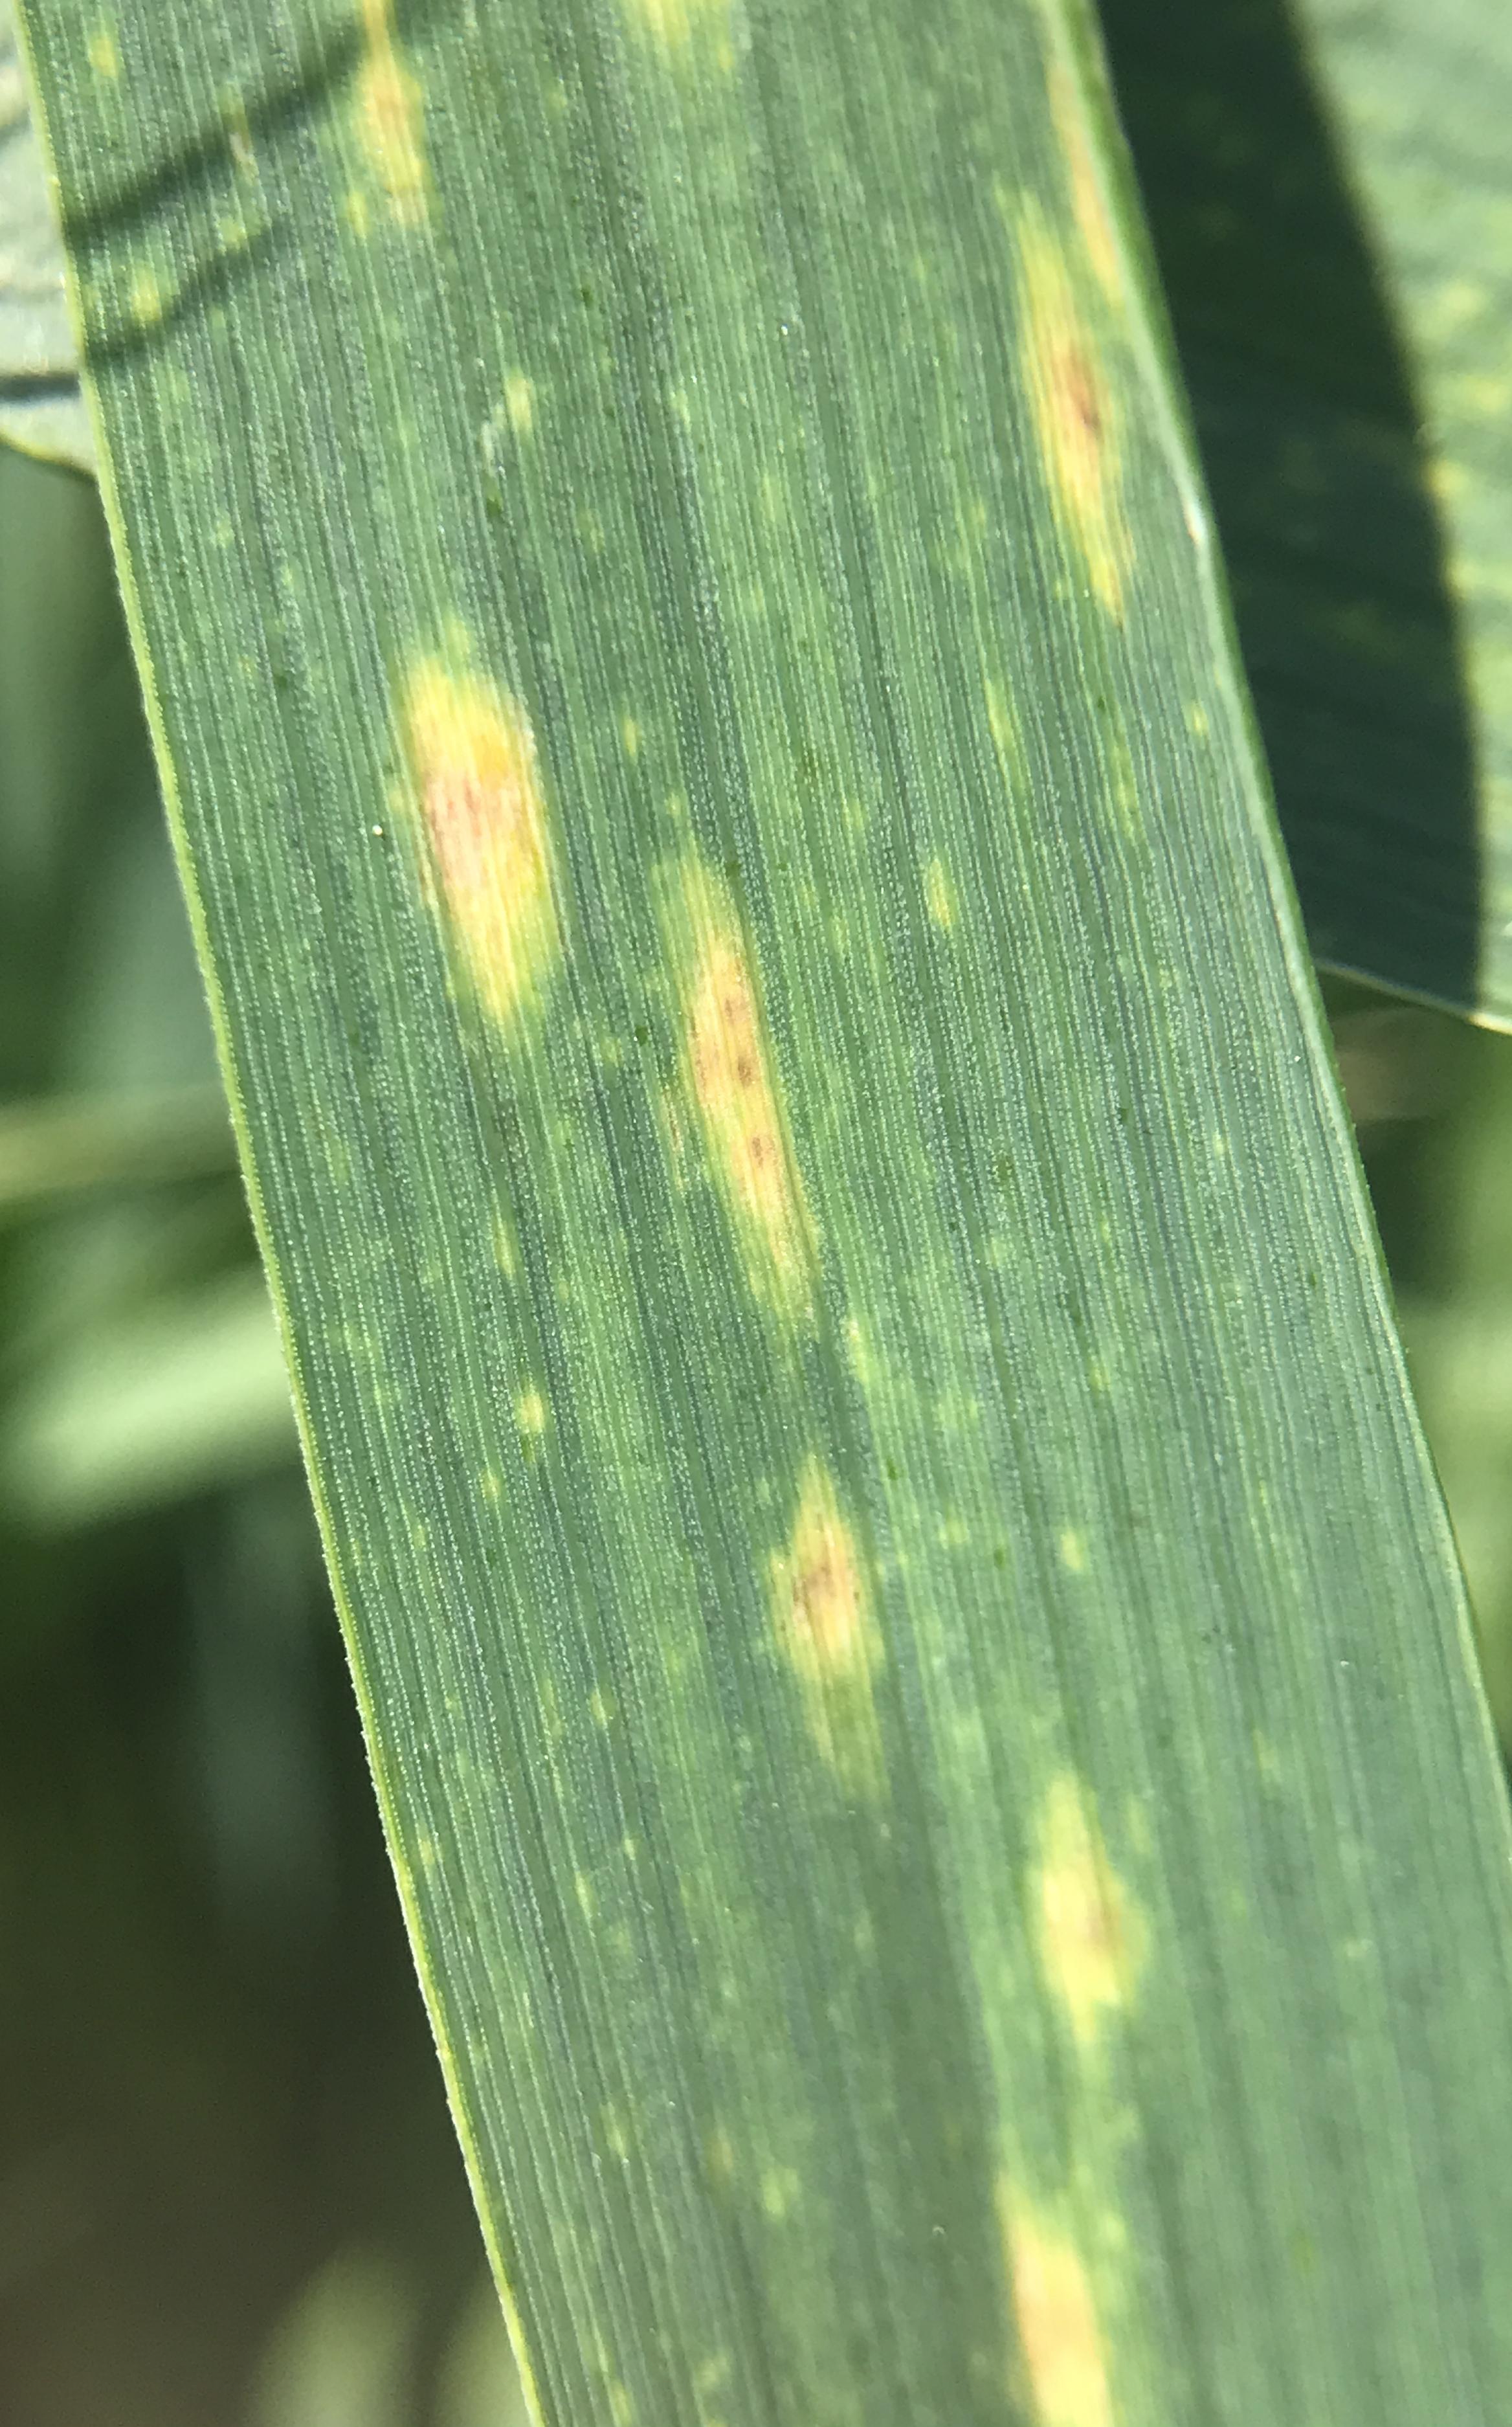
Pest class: cereal_grass_aphid